Oil reserves in Iraq

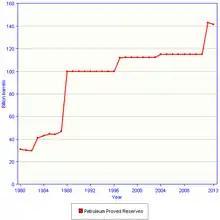
Proven oil reserves in Iraq (US EIA)

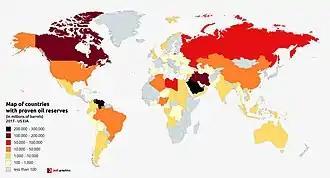
A map of world oil reserves according to U.S. EIA, 2017.

Oil reserves in Iraq are considered the world's fifth-largest proven oil reserves, with 140 billion barrels.